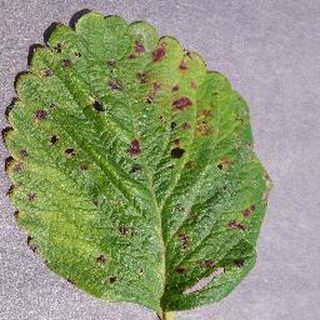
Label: strawberry_leaf_scorch